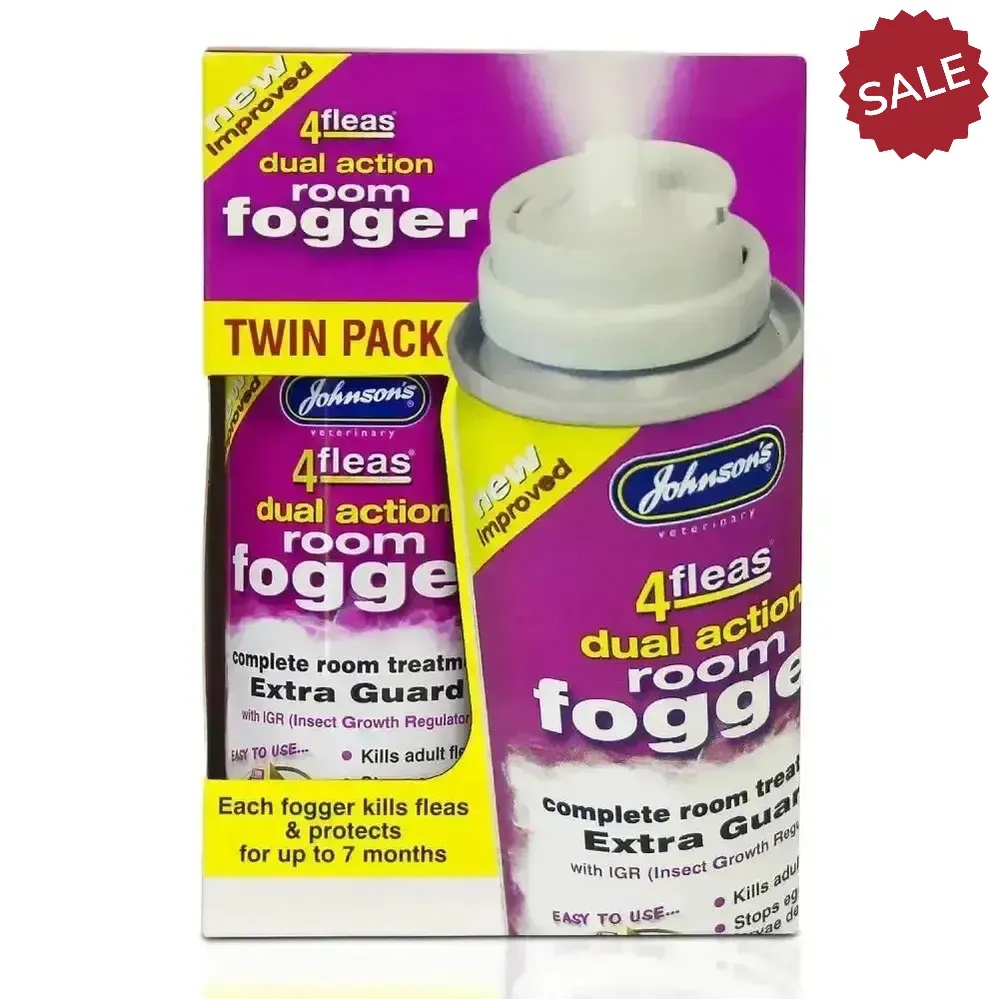
Johnson'S Veterinary 4Fleas Dual Action Fogger
Johnson'S Veterinary 4Fleas Dual Action Fogger Room fogger (with IGR) contains permethrin and tetramethin. Kills fleas.
Brand: Mr Johnsons
Category: Animals & Pet Supplies > Pet Supplies > Pet Flea & Tick Control > Flea & Tick Foggers